Kolynos

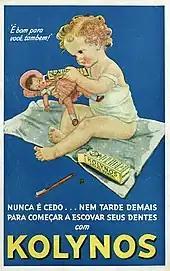
Brazilian advert, 1942

Kolynos is a line of oral care products created by Newell Sill Jenkins in 1908 and acquired by Colgate-Palmolive in 1995. The name is a combination of two Greek words, "κωλύω" & "νόσος", meaning "I am stopping" and "disease" respectively.